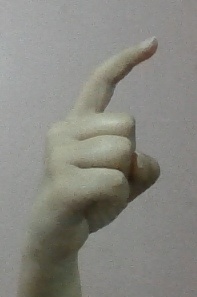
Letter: ra